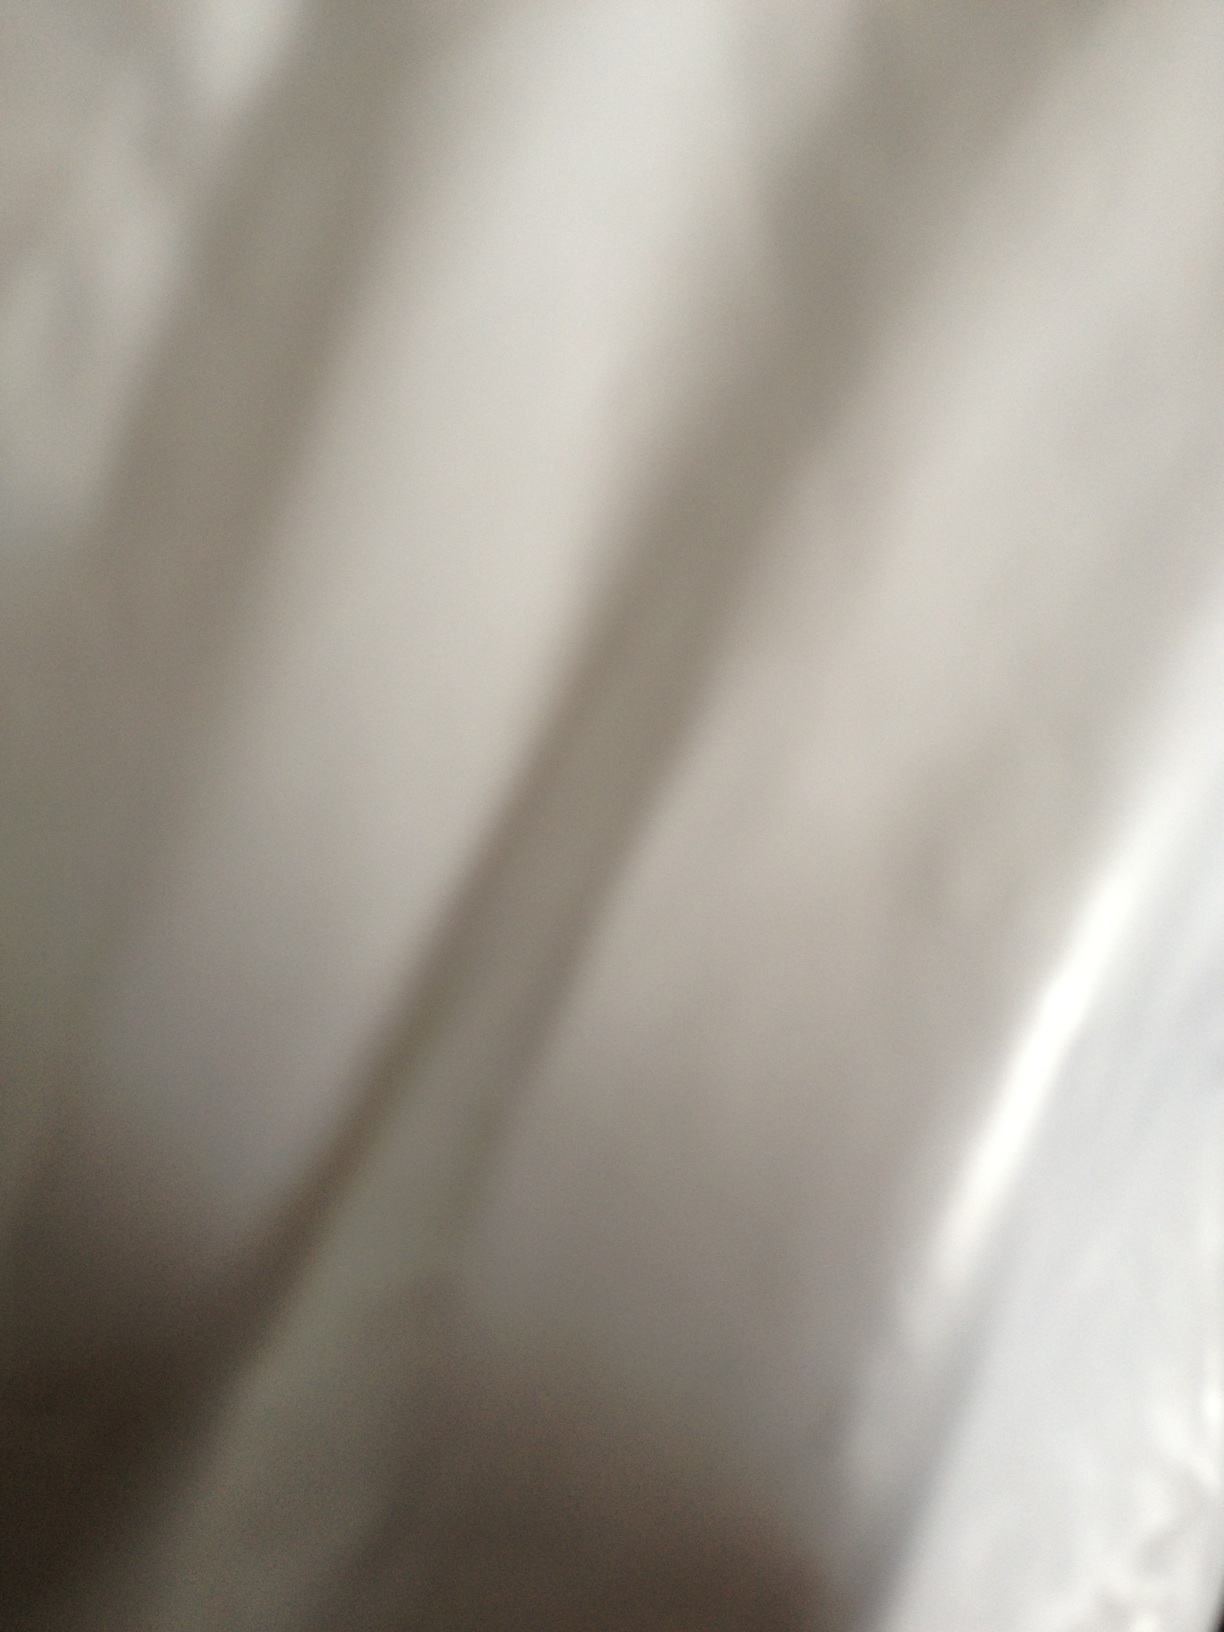Question: What is this piece of mail?
Answer: unanswerable